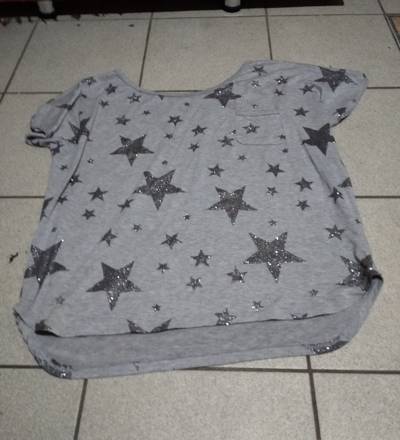
Waste category: clothes